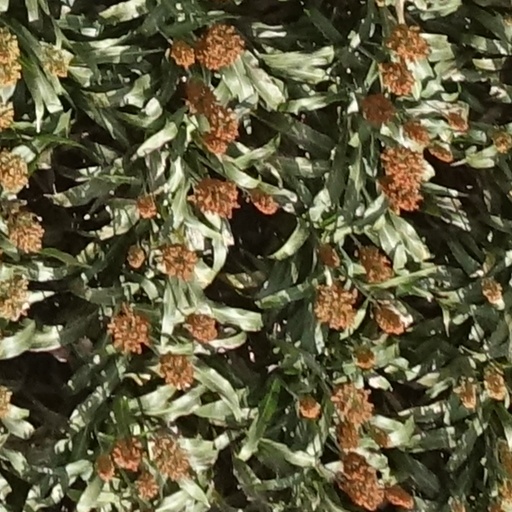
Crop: sorghum